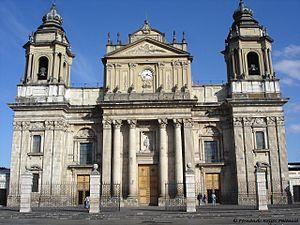
L'archidiocèse de Santiago de Guatemala est une Église particulière de l'Église catholique du Guatemala.
La Cathédrale de Guatemala, ou Cathédrale métropolitaine, ou Cathédrale Saint-Jacques de Guatemala, officiellement Catedral Primada Metropolitana de Santiago, est la principale église de la ville de Guatemala et de l' catholique de Guatemala. Elle est située dans le parc central du centre de la ville.